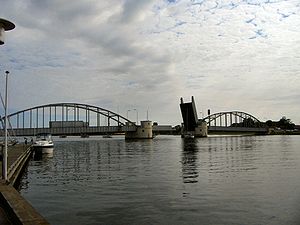
Lolland / Infrastruktur og transport
Guldborgsundbroen, der forbinder Lolland med naboøen Falster.
Lolland er Danmarks arealmæssigt fjerdestørste ø med et areal på 1.242,86 km² og 59.456 indbyggere. Lolland er omgivet af Langelandsbælt, Femern Bælt, Østersøen, Guldborg Sund og Smålandsfarvandet. Øen er forbundet til naboøen Falster tre steder og har færgeforbindelser til Langeland og Tyskland. Lolland bliver ofte omtalt sammen med Falster under samlebetegnelsen Lolland-Falster.